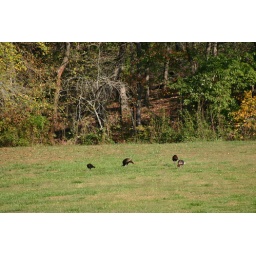
There were about 5 more over in the tree line at the edge of the field